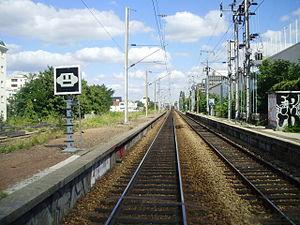
Ancienne halte de Courbevoie Sport, à Courbevoie, Hauts-de-Seine, France (quais anciennement utilisés, vus de la cabine de conduite d'un train se dirigeant vers Paris-Saint-Lazare.)
La halte de Courbevoie-Sport est une ancienne halte ferroviaire française de la ligne de Paris-Saint-Lazare à Versailles-Rive-Droite, située sur le territoire de la commune de Courbevoie, dans le département des Hauts-de-Seine en région Île-de-France.